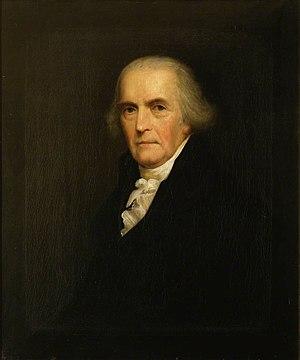
James Byres de Tonley FRSE FSA FSA était un architecte, antiquaire et marchand écossais d'antiquités et de peintures de maîtres.